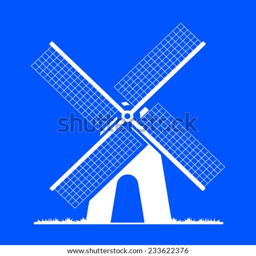
windmill on countryside with a rotating turbine with grid like wings